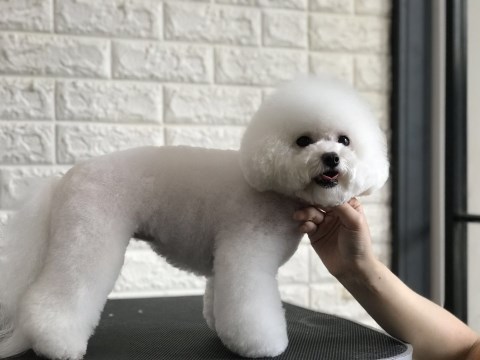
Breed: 3083-n000117-Bichon_Frise